Tazawa Station

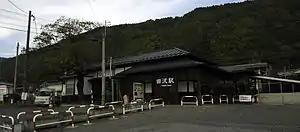
Tazawa Station, November 2013

is a train station in the city of Azumino, Nagano Prefecture, Japan, operated by East Japan Railway Company (JR East).